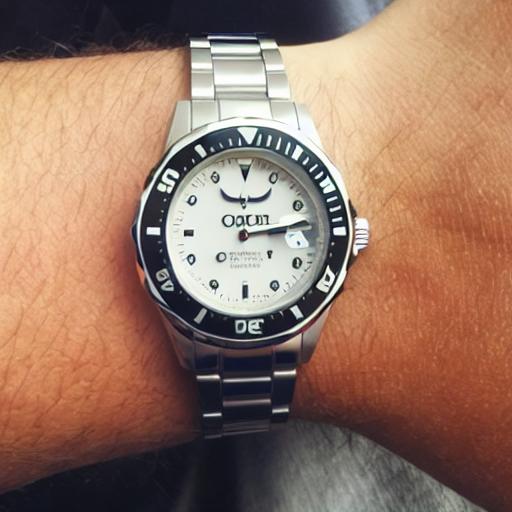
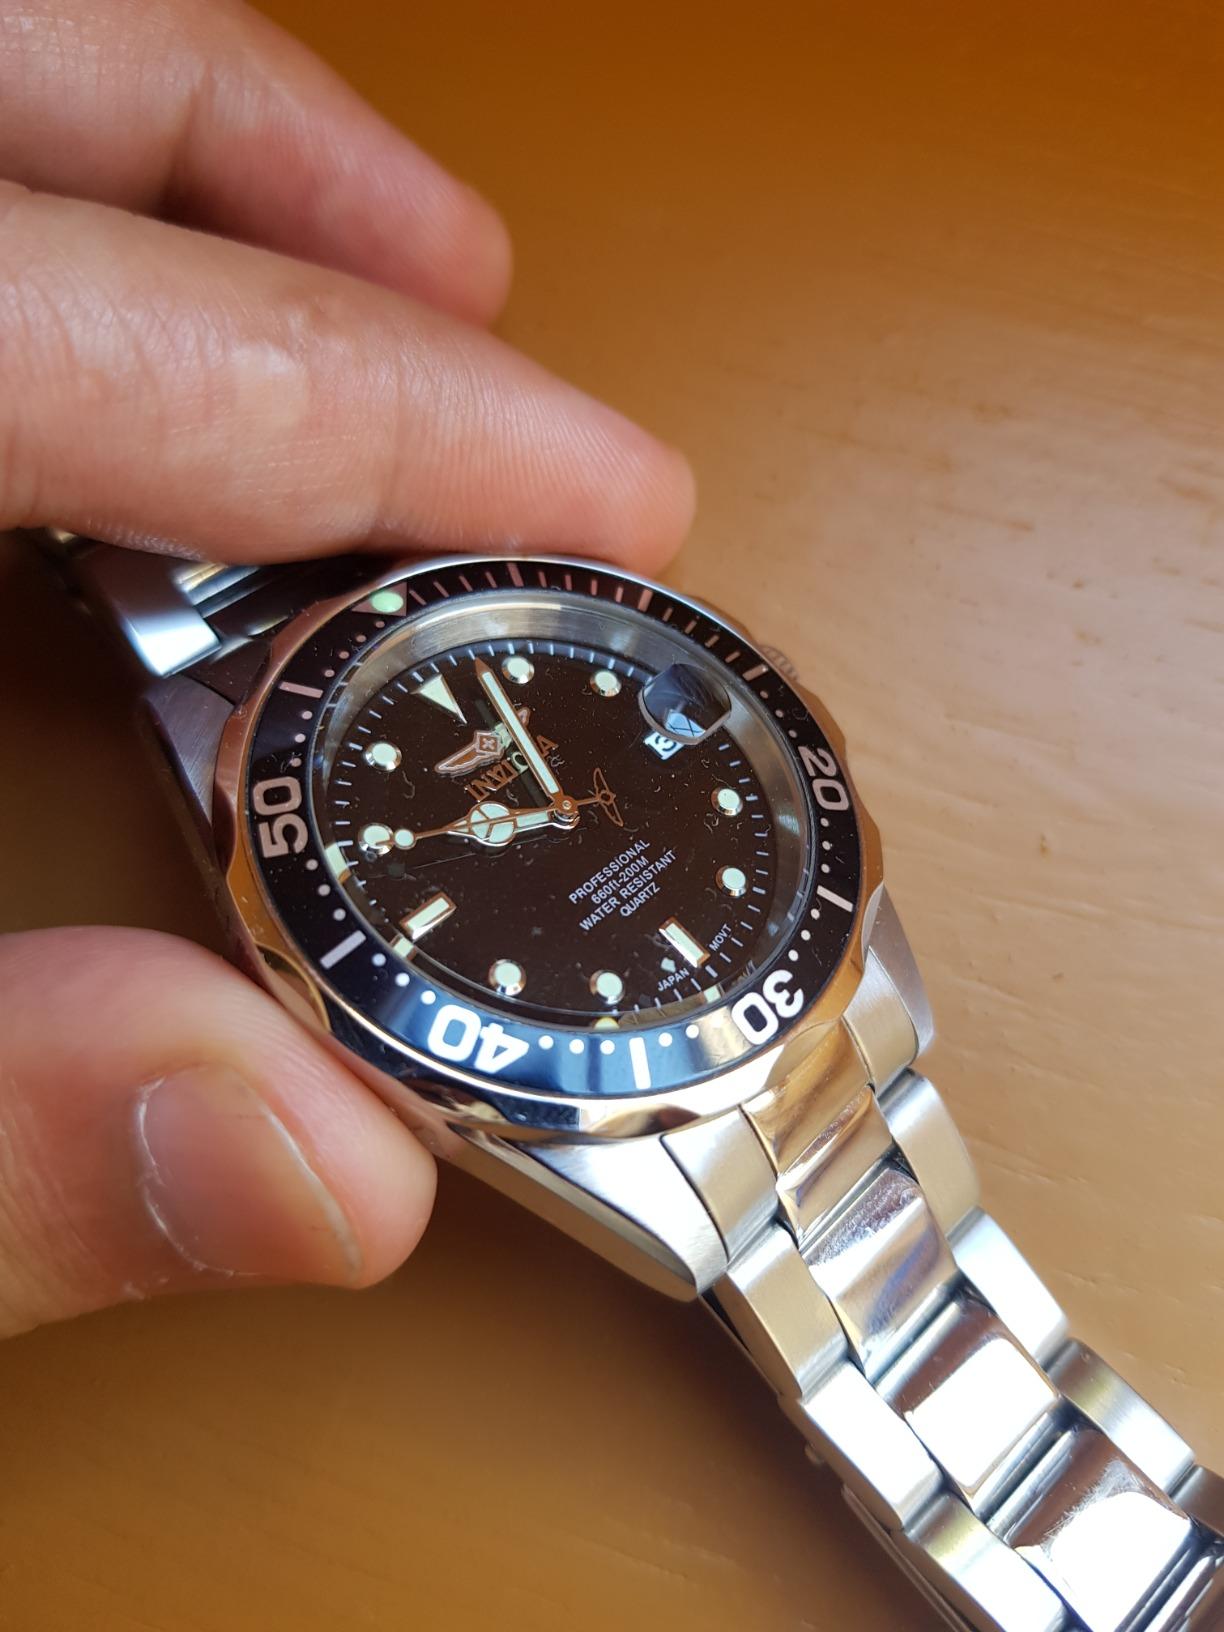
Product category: accessories_watch
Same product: no